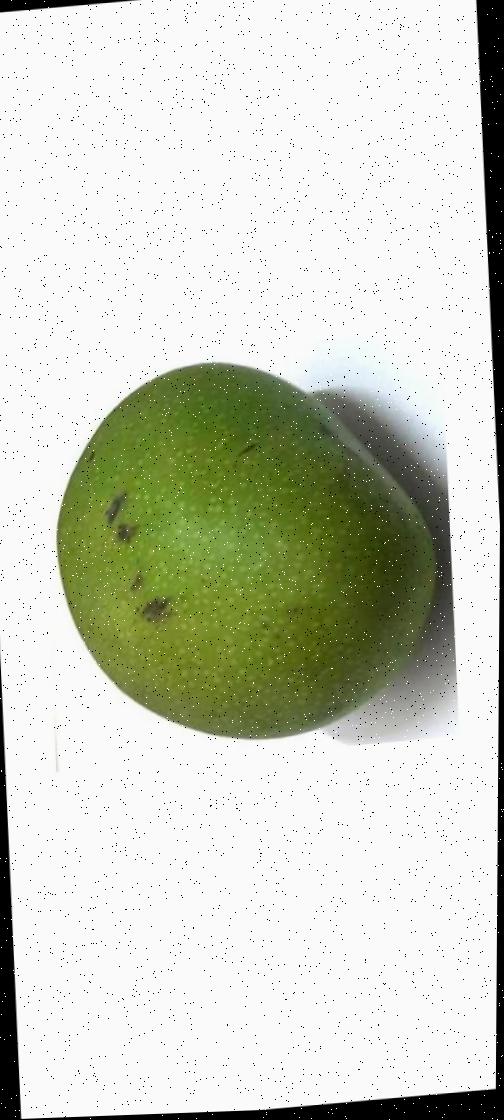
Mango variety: Ashshina Zhinuk